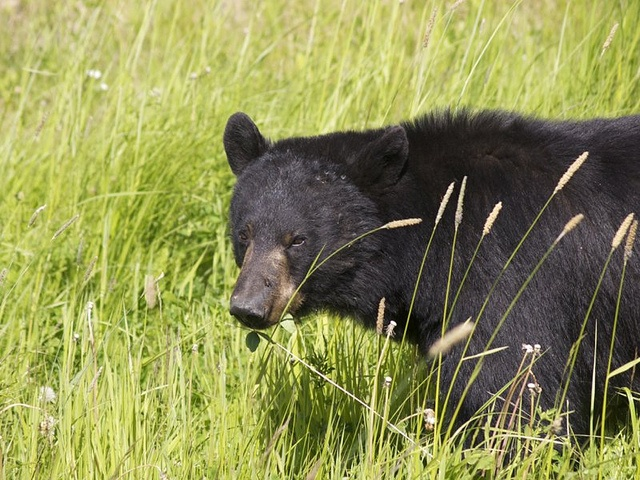
A grizzly bear walks in the tall grass
A black bear walks through the tall grass.
Picture of a bear in the grass in the day.
A large black bear standing on a field with tall dry grass.
A black bear is walking through tall grass.